Colonel Crackpot's Circus

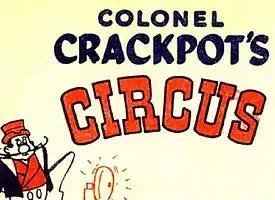

Colonel Crackpot's Circus was a British comic strip, published from 1960 until 1963 in "The Beano". It was the first Beano comic strip drawn by Malcolm Judge, who later went on to draw "Billy Whizz" and "Ball Boy" for the same comic, as well as "The Numskulls" for "The Beezer."